Sky position (RA, Dec in degrees): 193.954, 4.304
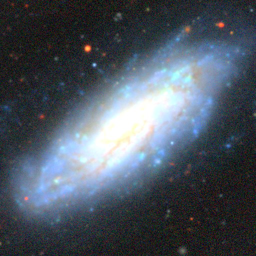
Galaxy morphology: Unbarred Tight Spiral Galaxies